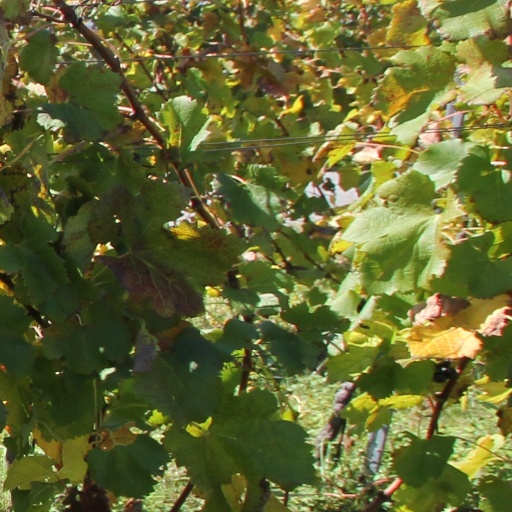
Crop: grape